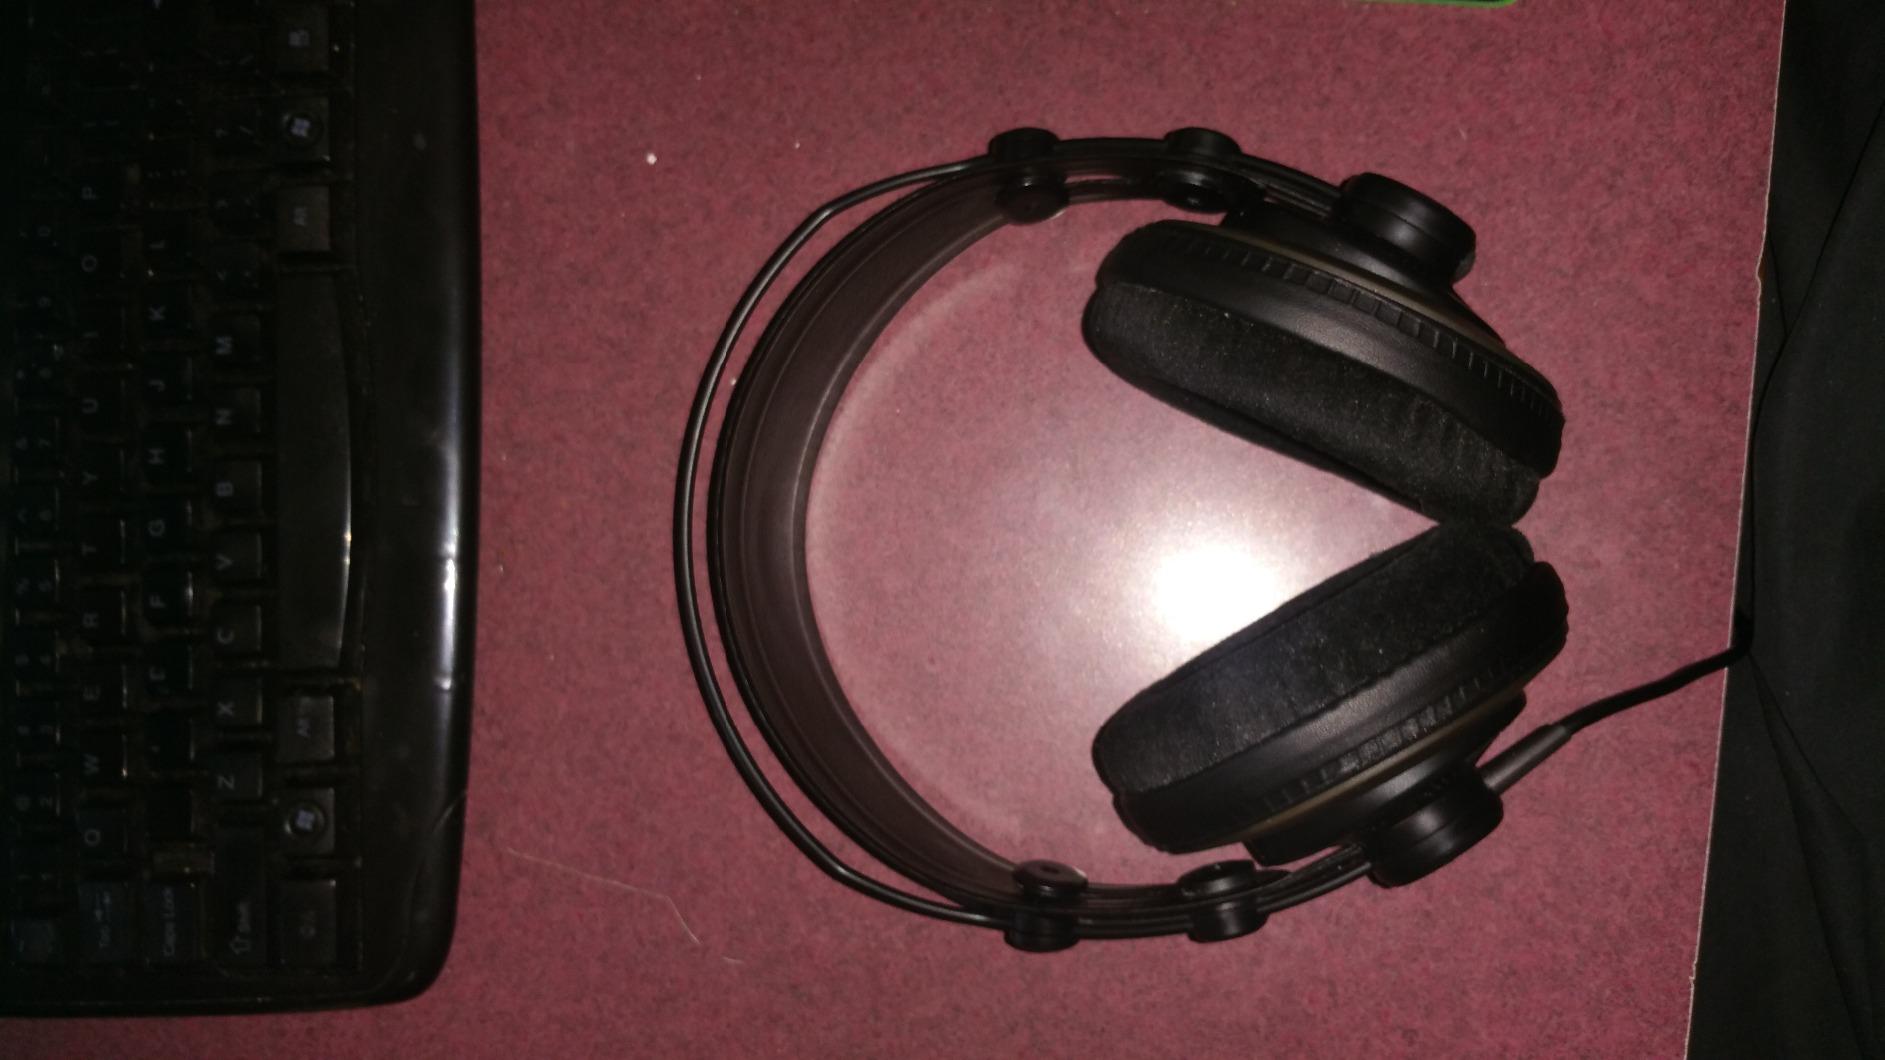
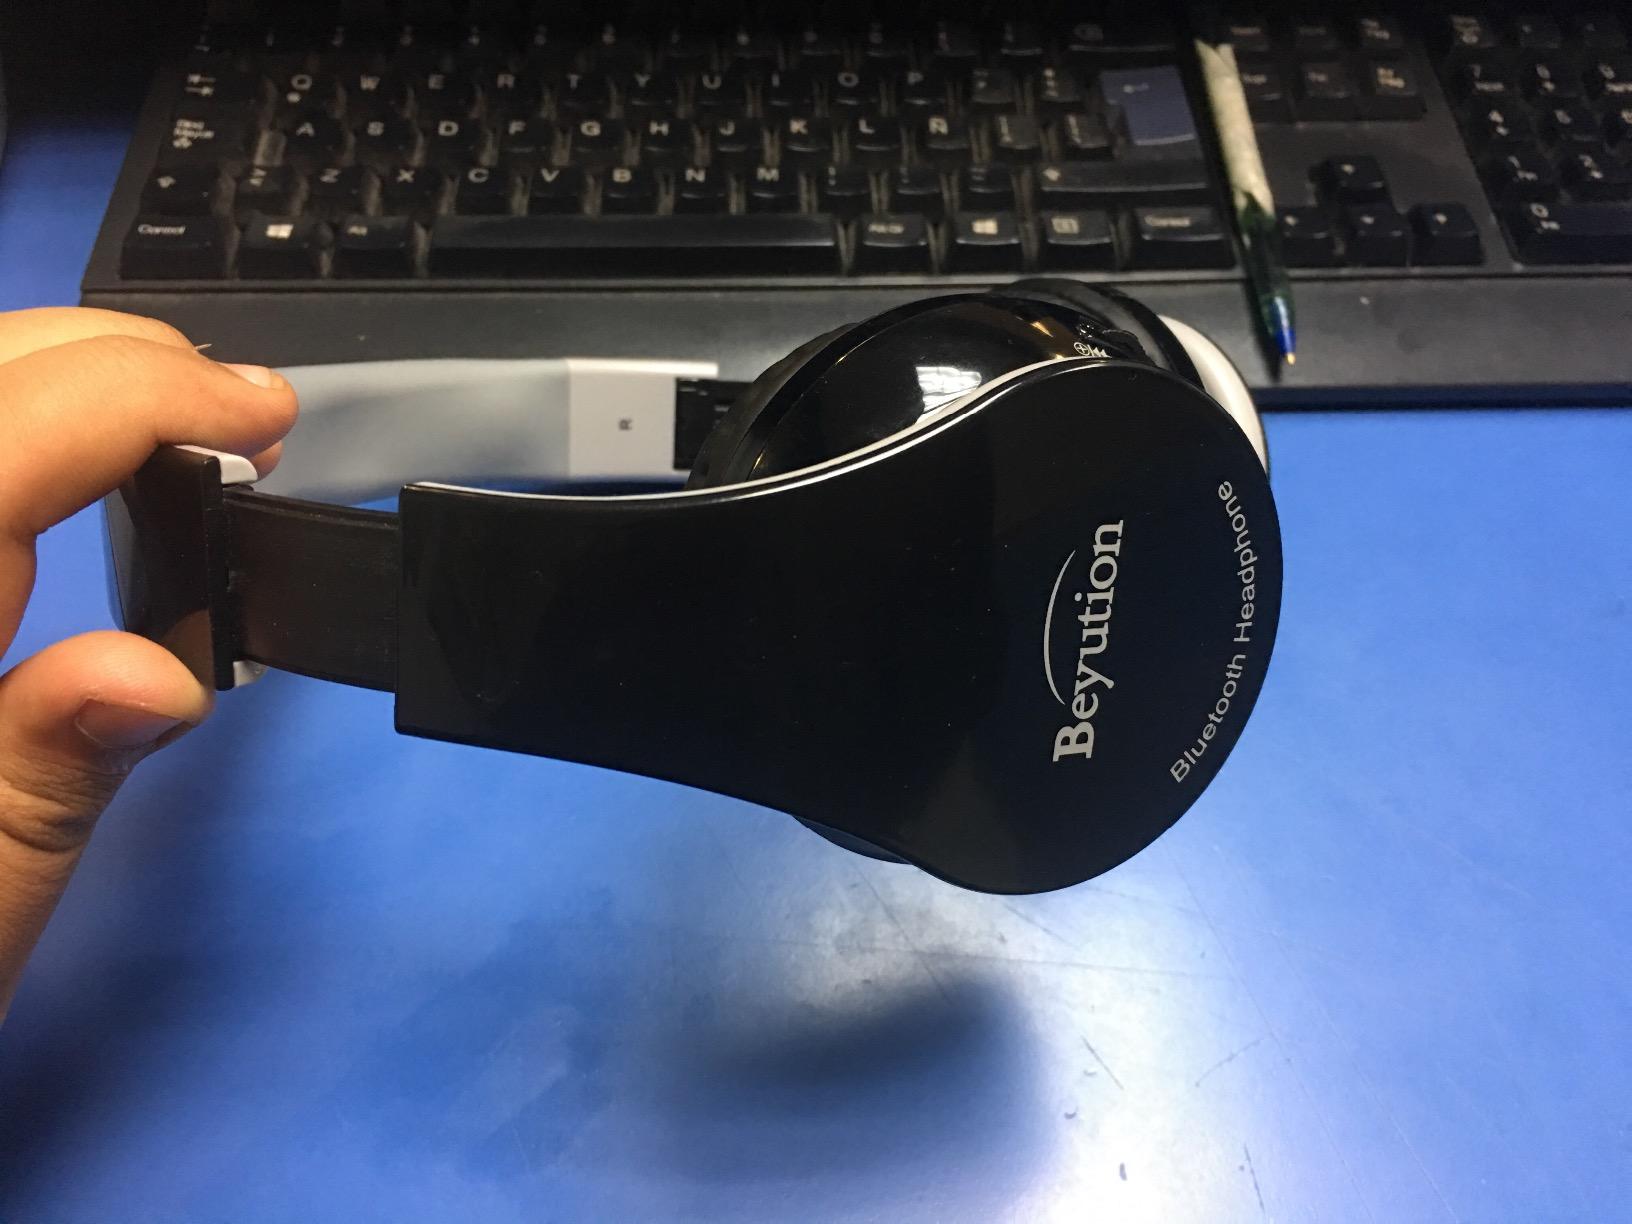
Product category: headphones
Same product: no